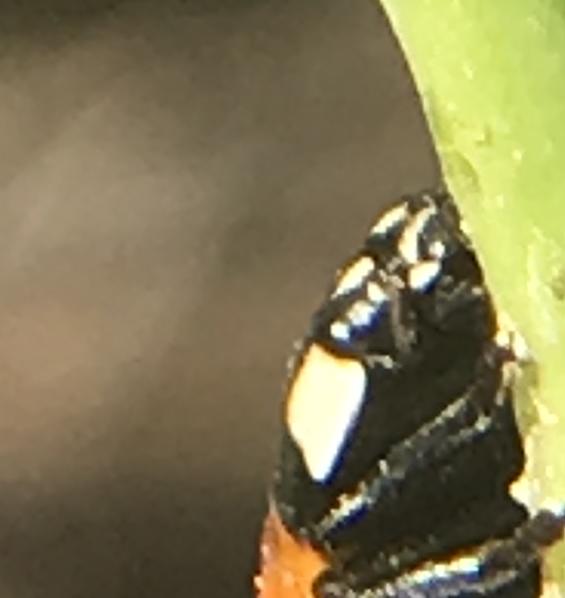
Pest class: predators